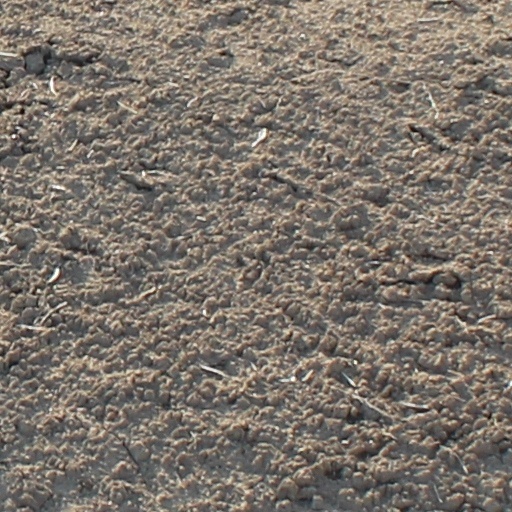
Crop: wheat